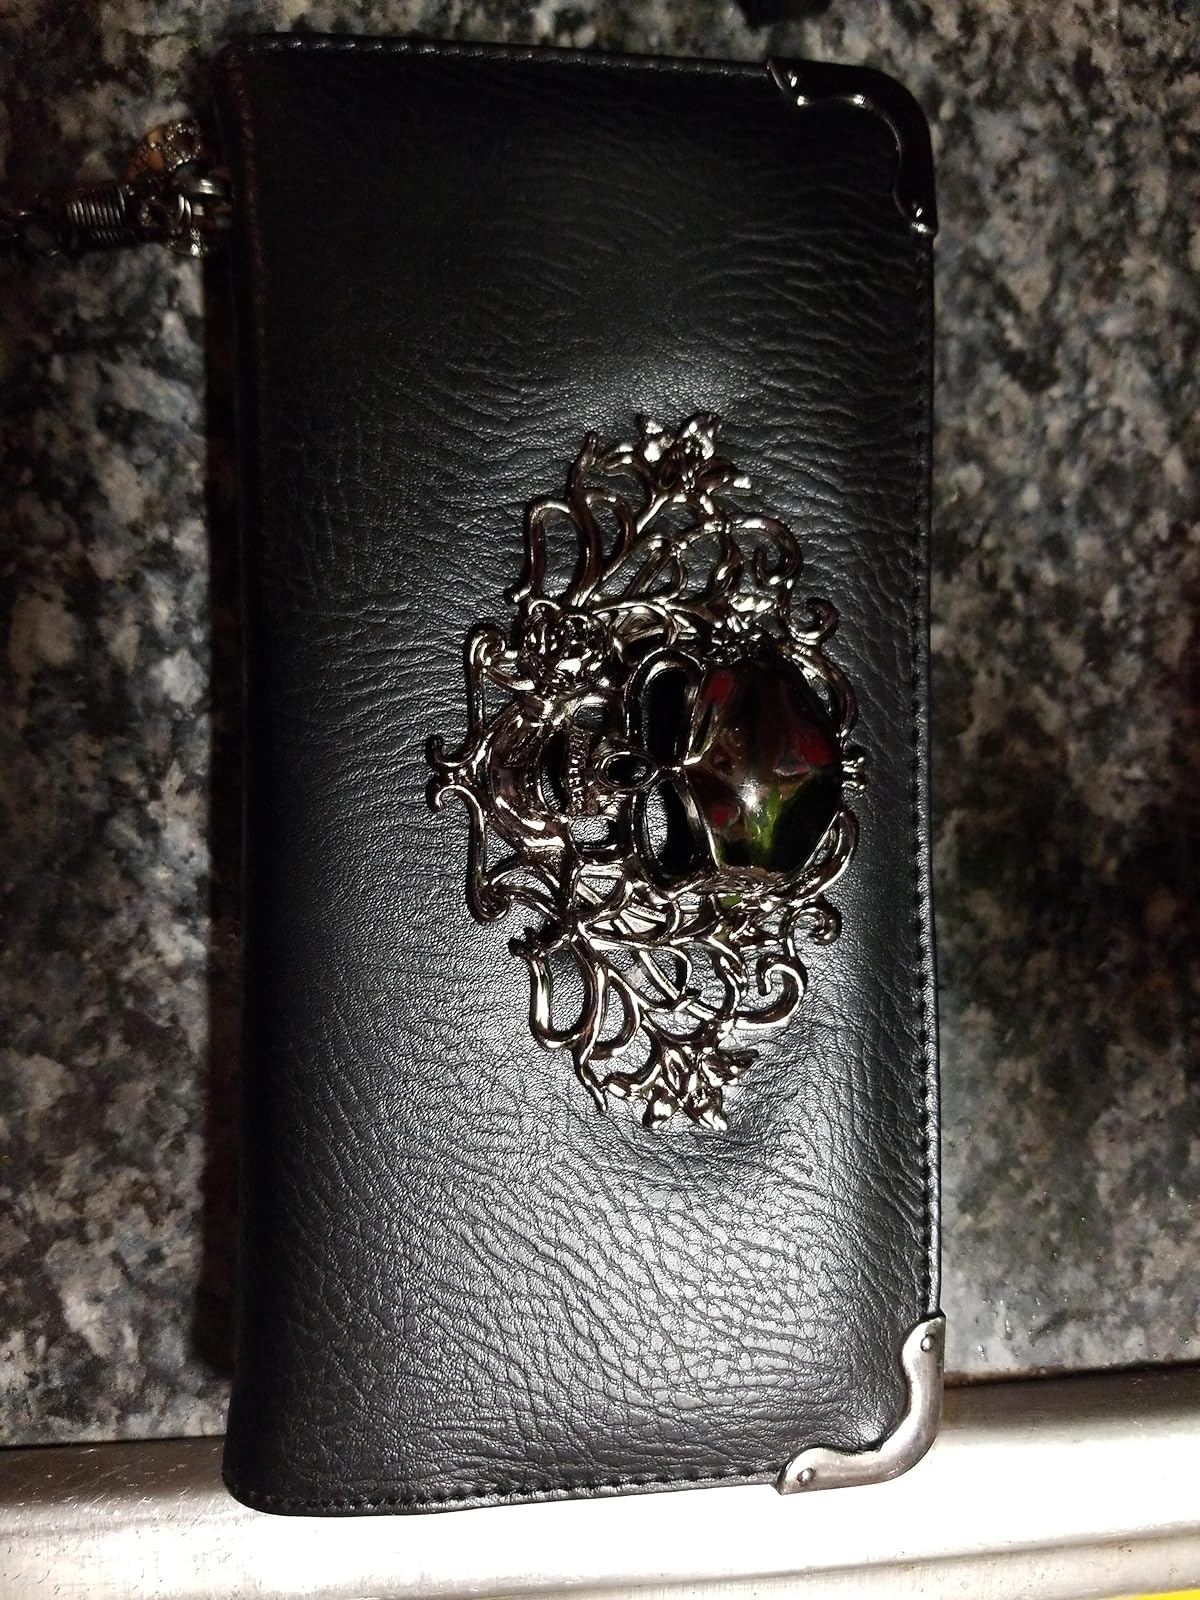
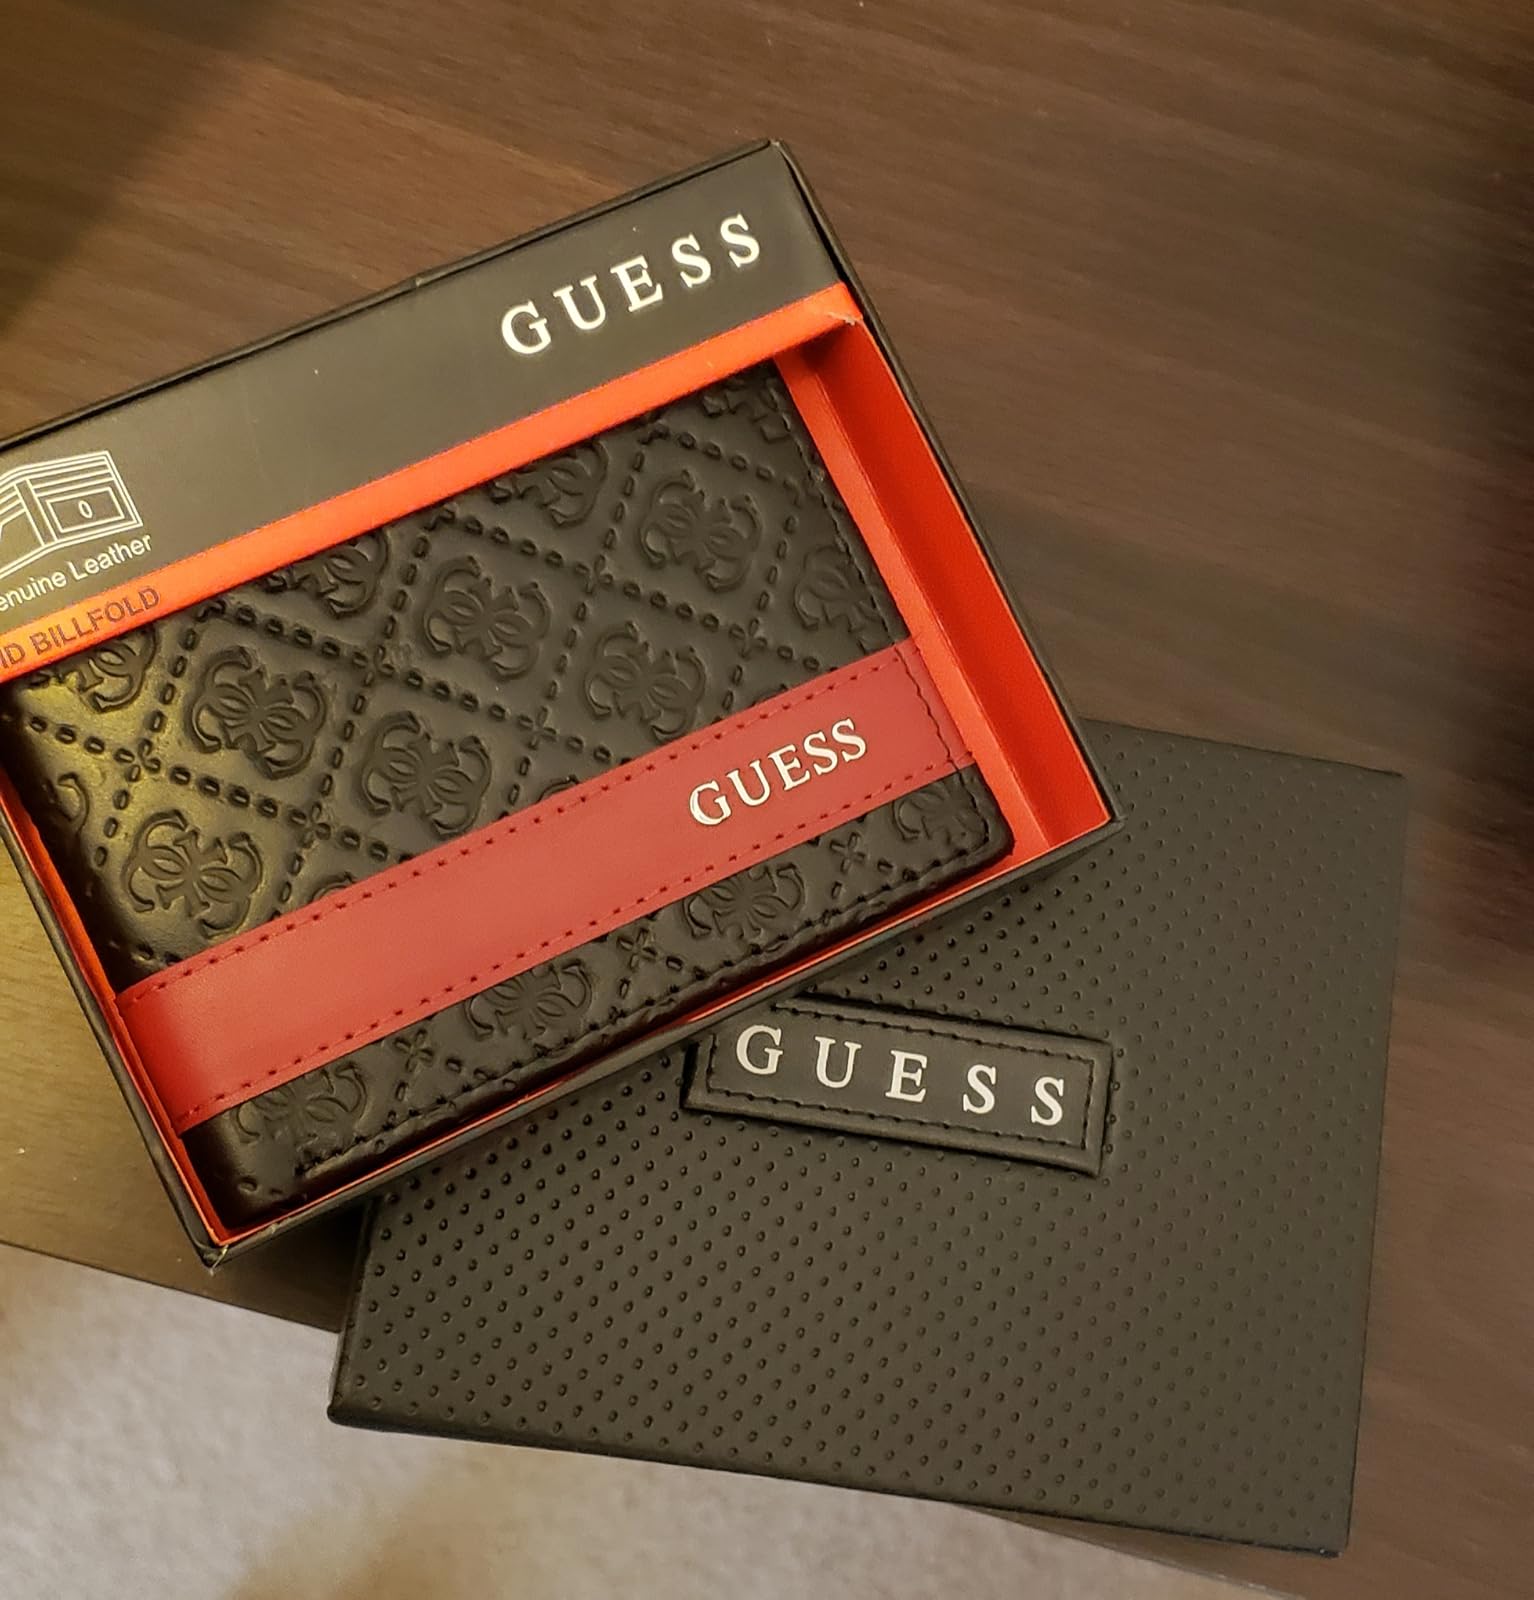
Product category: accessories_wallet
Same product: no